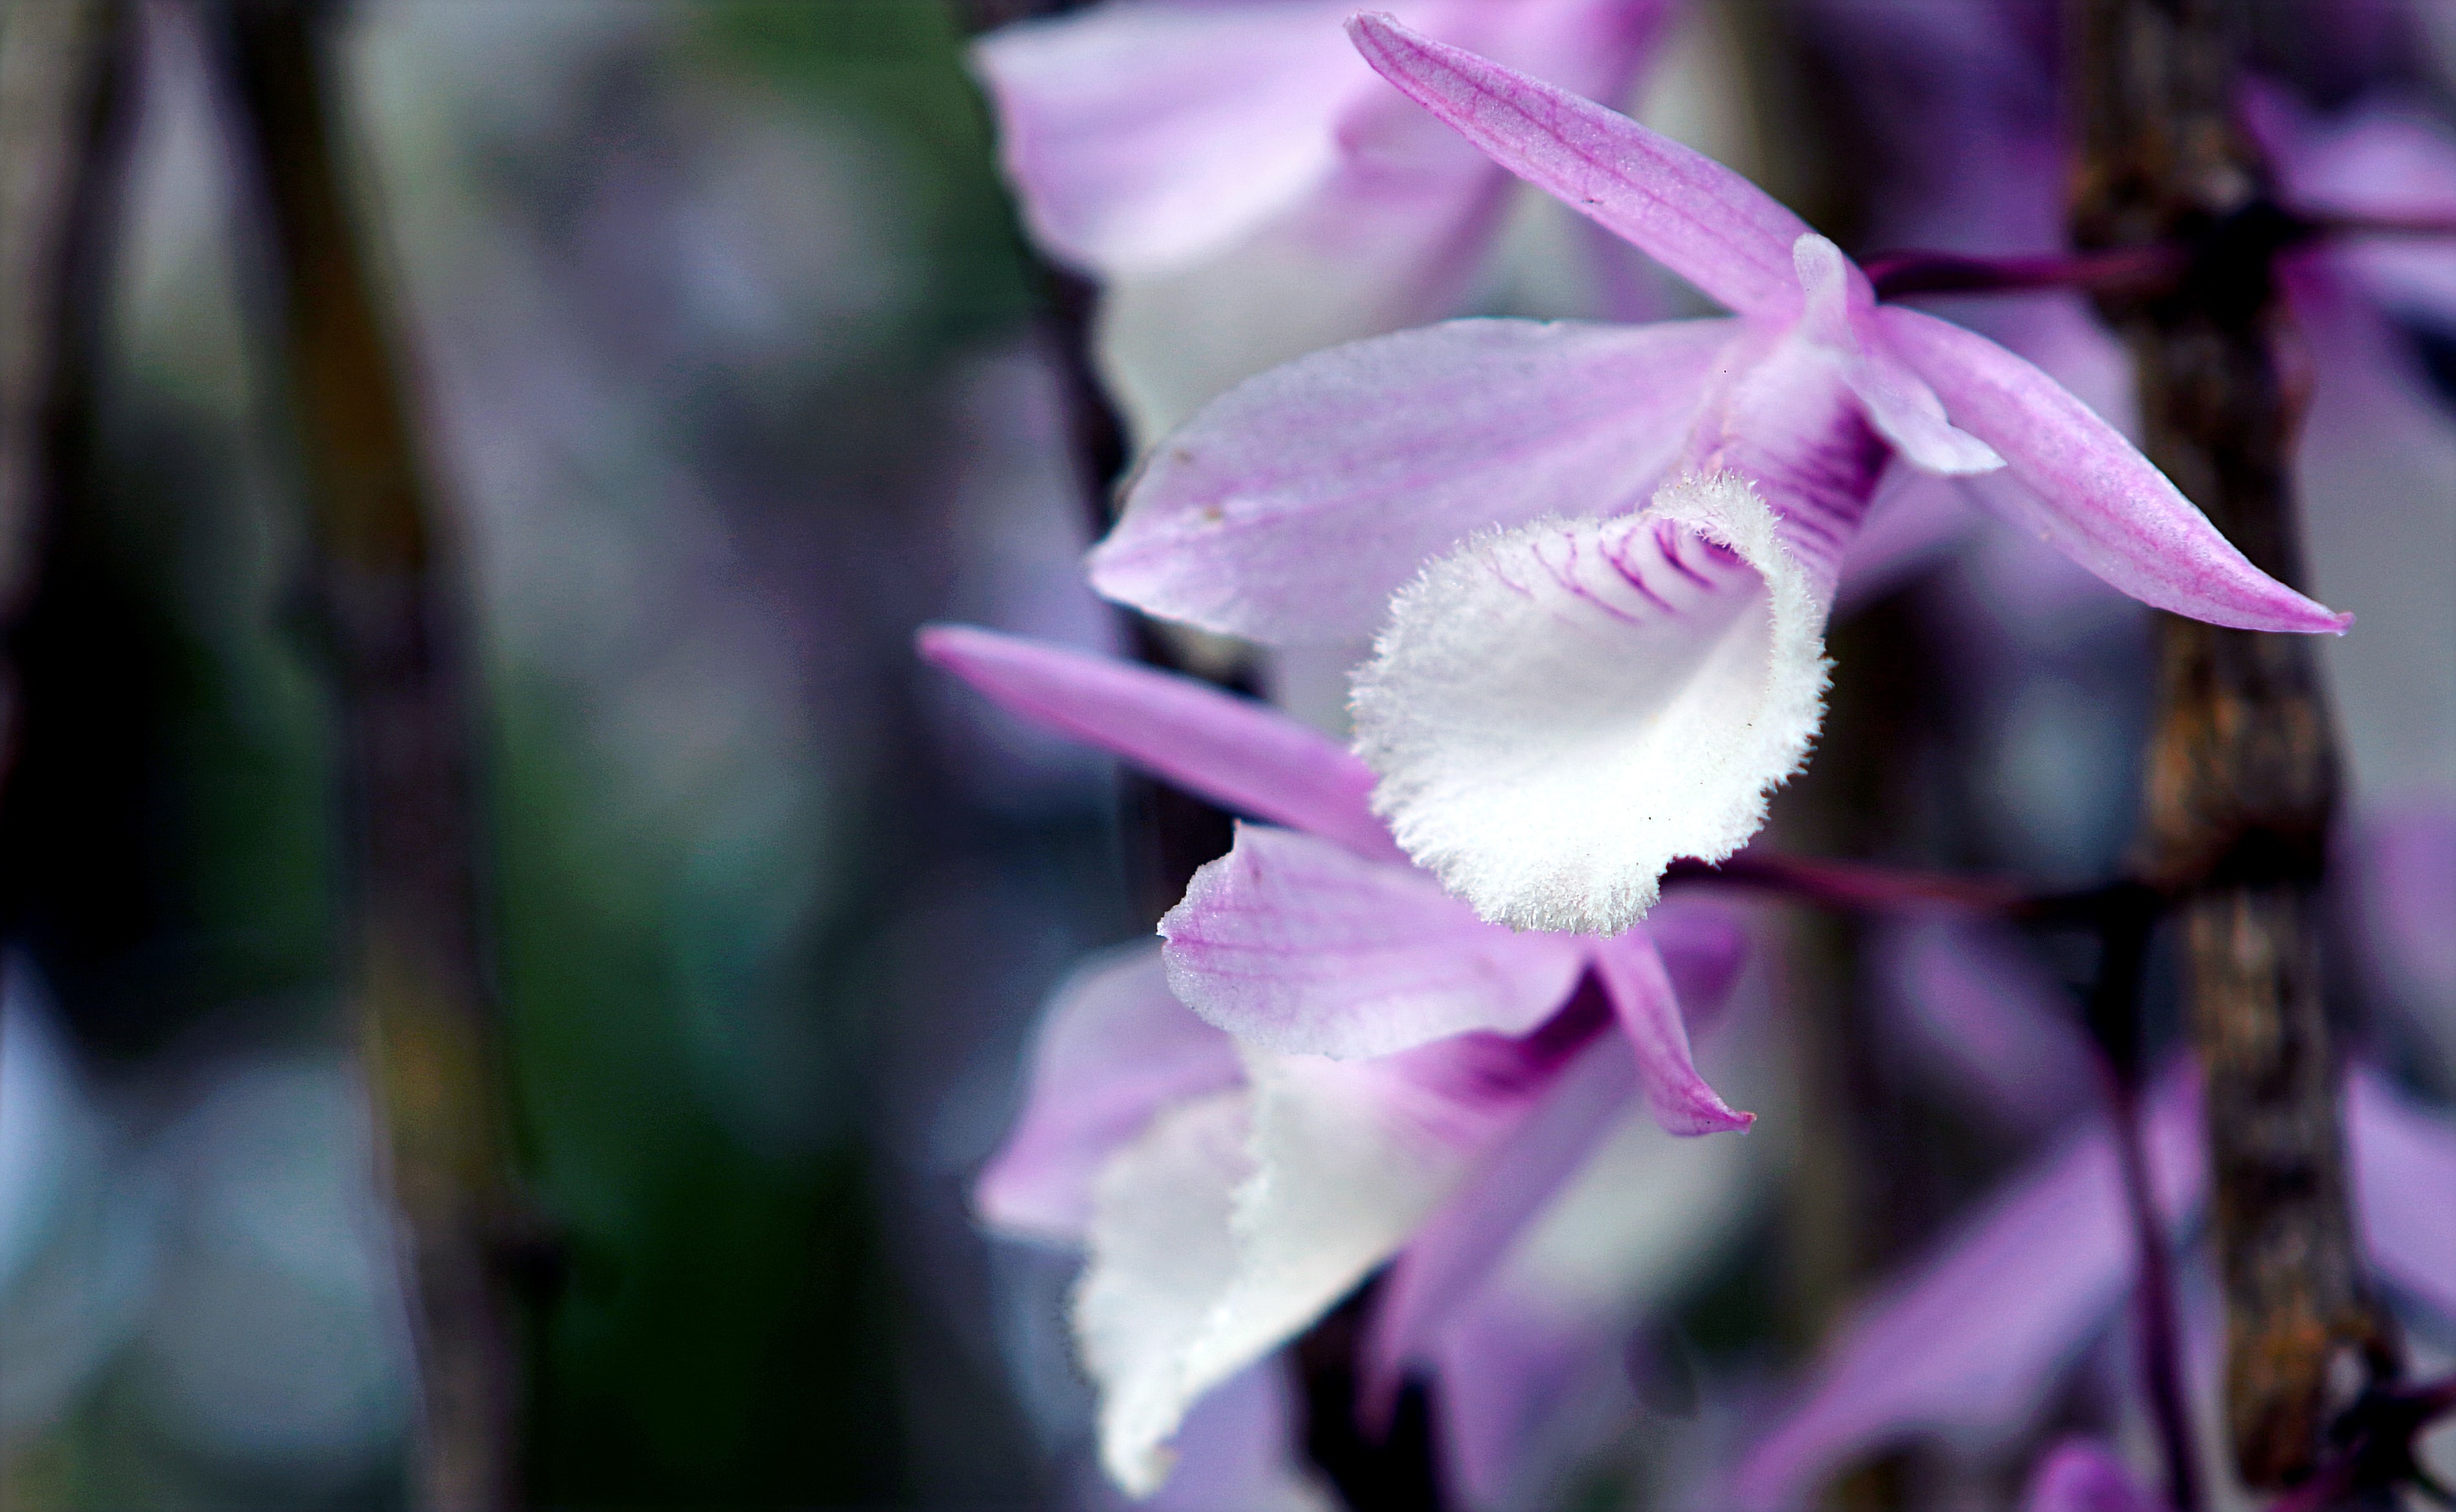
flower, flowering plant, plant, petal, purple, terrestrial plant, lilac, pink, violet, botany, orchid, spring, dendrobium, christmas orchid, orchids of the philippines, cattleya labiata, cattleya, iris, plant stem, moth orchid, wildflower